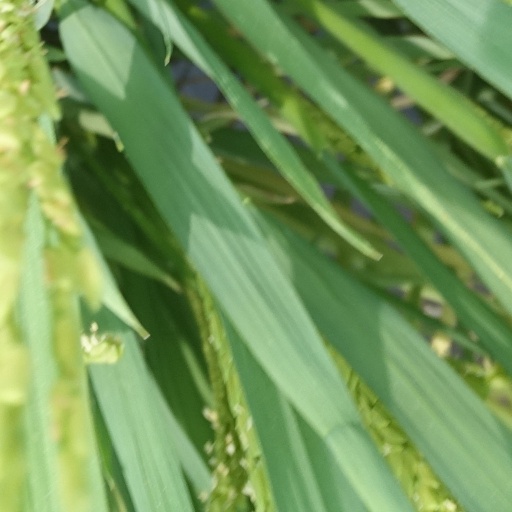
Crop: rice